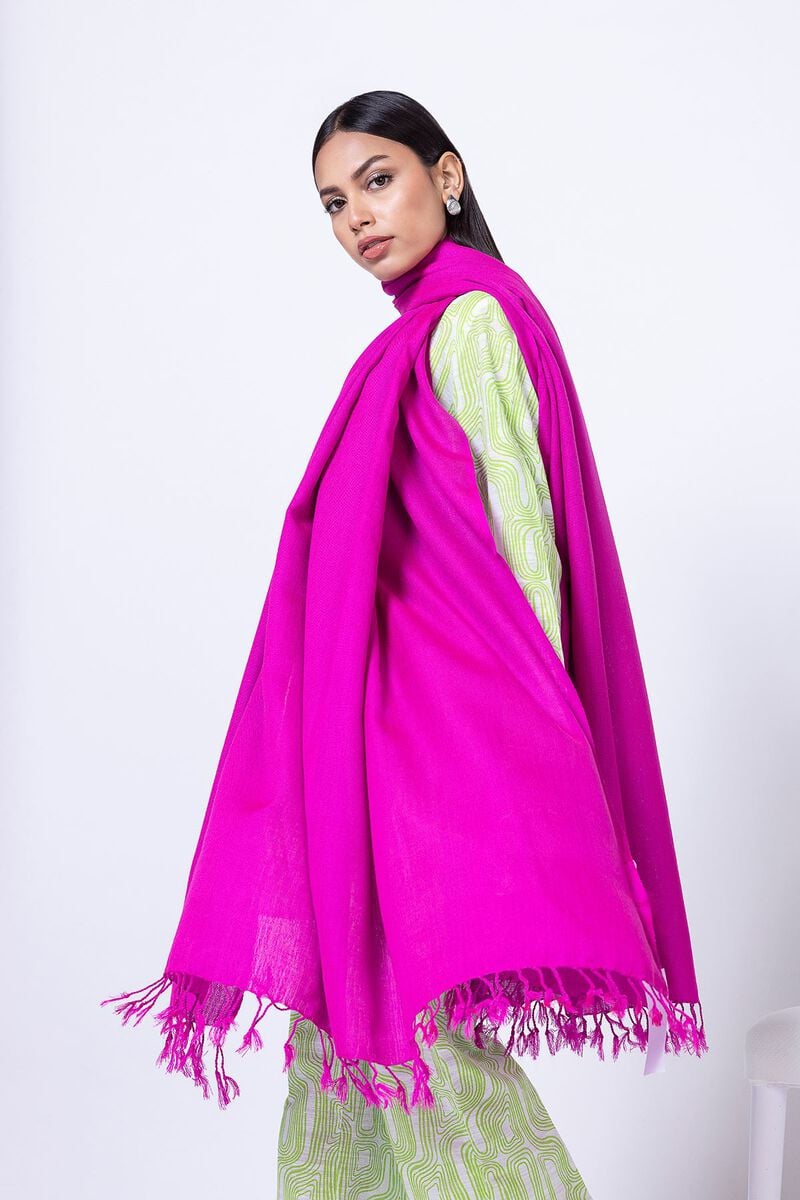
fuchsia kashmir cashmere stole